Candi of Indonesia

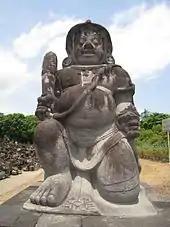
One of dvarapala statues guarding Sewu temple

There are significant distinction of bas-reliefs' style and aesthetics between the Central Javanese period (prior of 1000 CE) and East Javanese period (after 1000 CE). The earlier Central Javanese style, as observable in Borobudur and Prambanan, are more exquisite and naturalistic in style. The reliefs is projected rather high from the background, the images was done in naturalistic style with proper ideal body proportion. On the other hand, the bas-reliefs of Eastern Javanese style is projected rather flat from the background, the images was done in stiffer pose and stylized style, similar to currently Balinese wayang images. The East Javanese style is currently preserved in Balinese art, style and aesthetics in temple bas-reliefs, also wayang shadow puppet imagery, as well as the Kamasan painting.